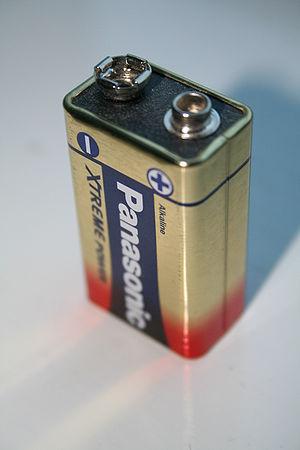
Photographie d'une batterie.